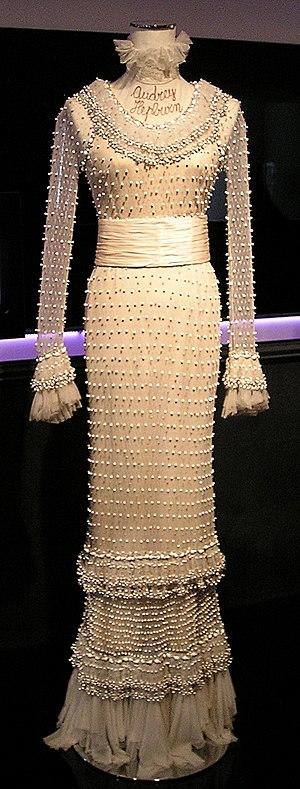
Audrey Hepburn [ˈɔːdɹi ˈhɛpˌbɜːn] — nom de scène d'Audrey Ruston — est une actrice britannique, née le 4 mai 1929 à Ixelles et morte le 20 janvier 1993 à Tolochenaz.